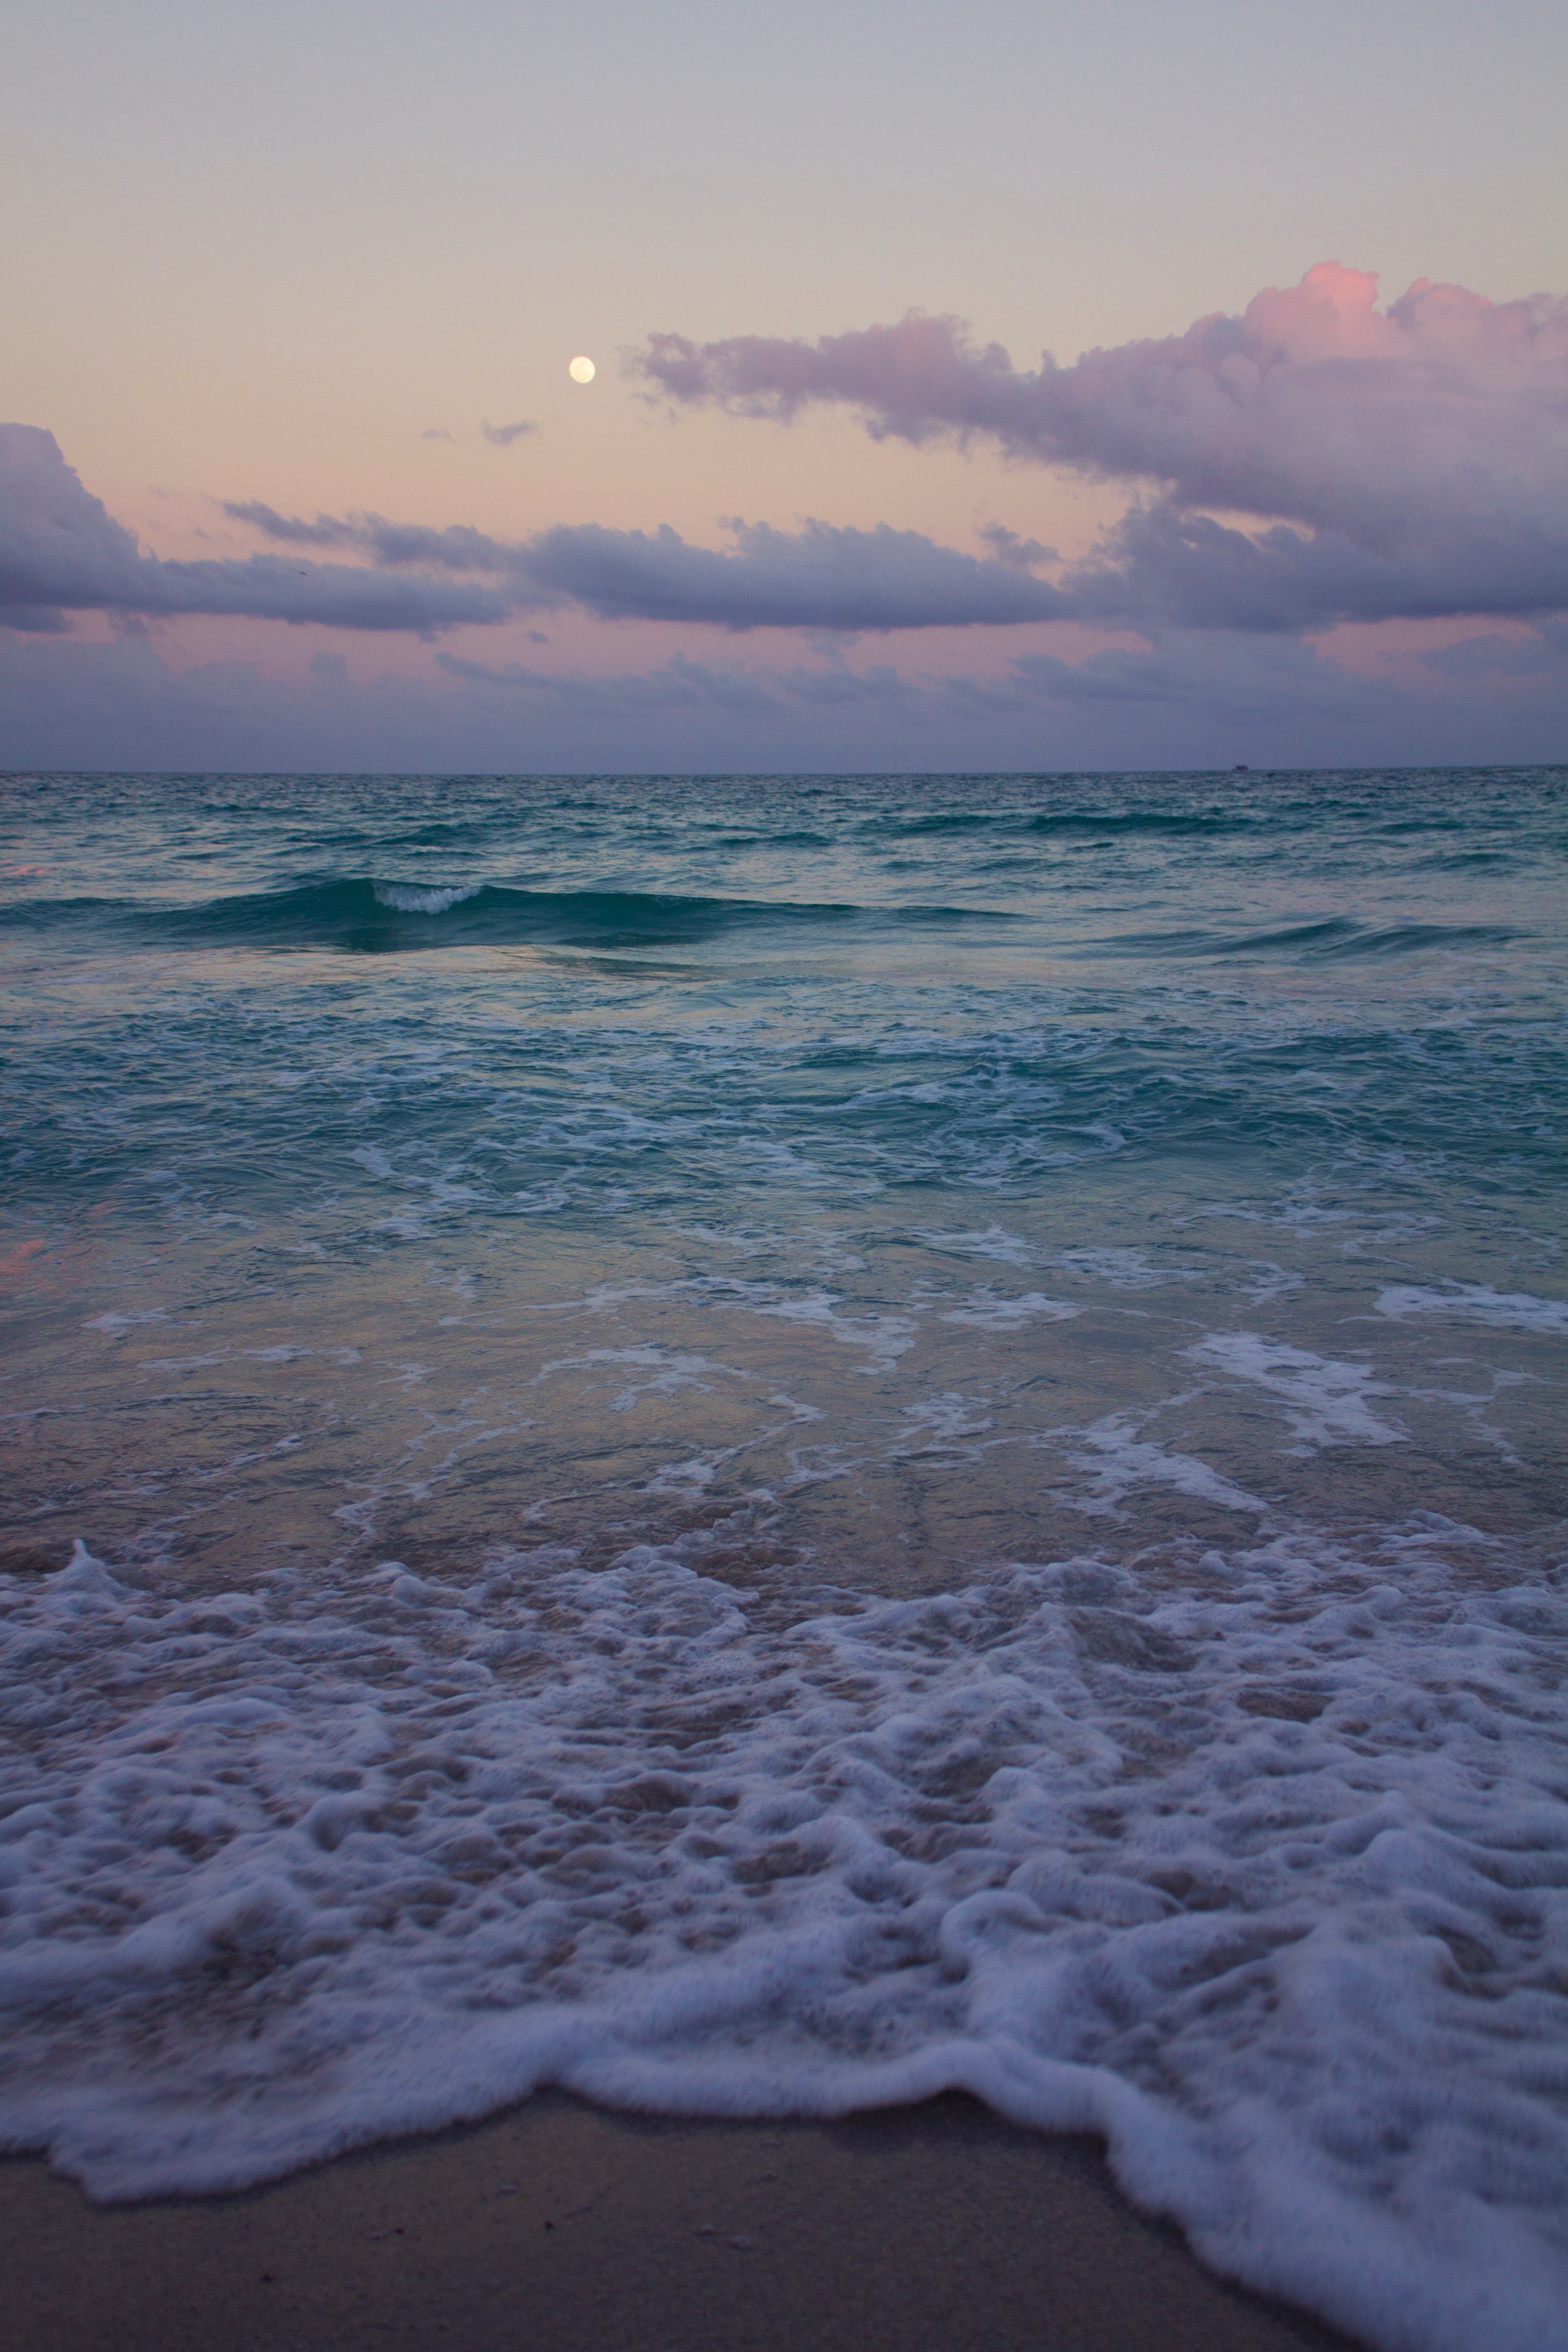
beach, sea, coast, sand, ocean, horizon, snow, cloud, sunrise, sunset, morning, shore, wave, dawn, dusk, ice, evening, weather, bay, body of water, freezing, arctic ocean, atmospheric phenomenon, wind wave